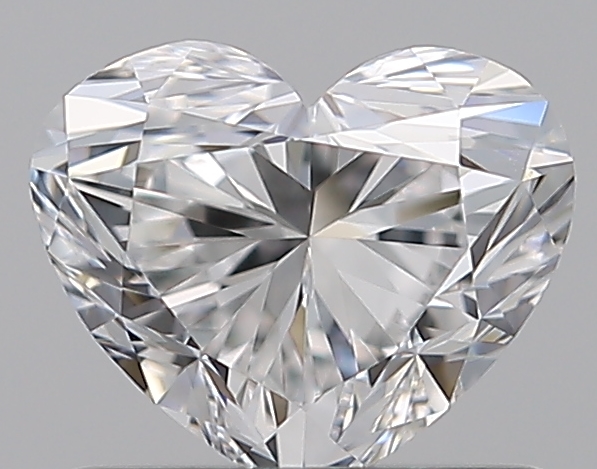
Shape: heart
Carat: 0.75
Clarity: VVS1
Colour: E
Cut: EX
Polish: EX
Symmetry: VG
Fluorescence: N
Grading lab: GIA
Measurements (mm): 5.28 x 6.26 x 3.79